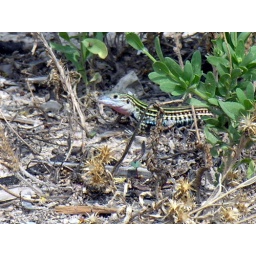
This guy just happen to be hunting in the grass just outside my truck window while I was photographing the birds.